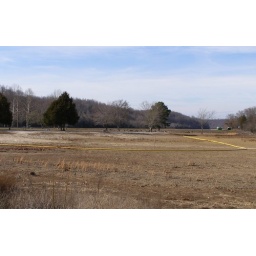
The yellow pipe used to be in 6-8 ft of water